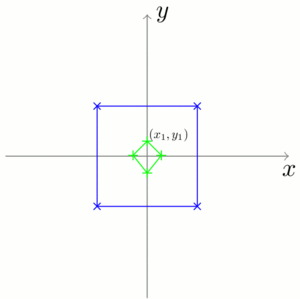
En statistiques, l'analyse procustéenne est une technique pour comparer des formes. Elle est utilisée pour déformer un objet afin de le rendre autant que faire se peut semblable à une référence, ne laissant apparaître entre l'objet et la référence que les différences que les transformations autorisées n'ont pu gommer. La déformation supprime les différences qui ne sont pas dues à la forme intrinsèque de l'objet. Celles qui subsistent sont considérées objectives, et permettent d'évaluer le degré de ressemblance entre l'objet et la référence.